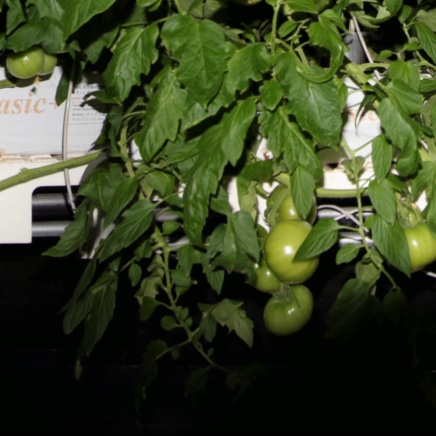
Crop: tomato